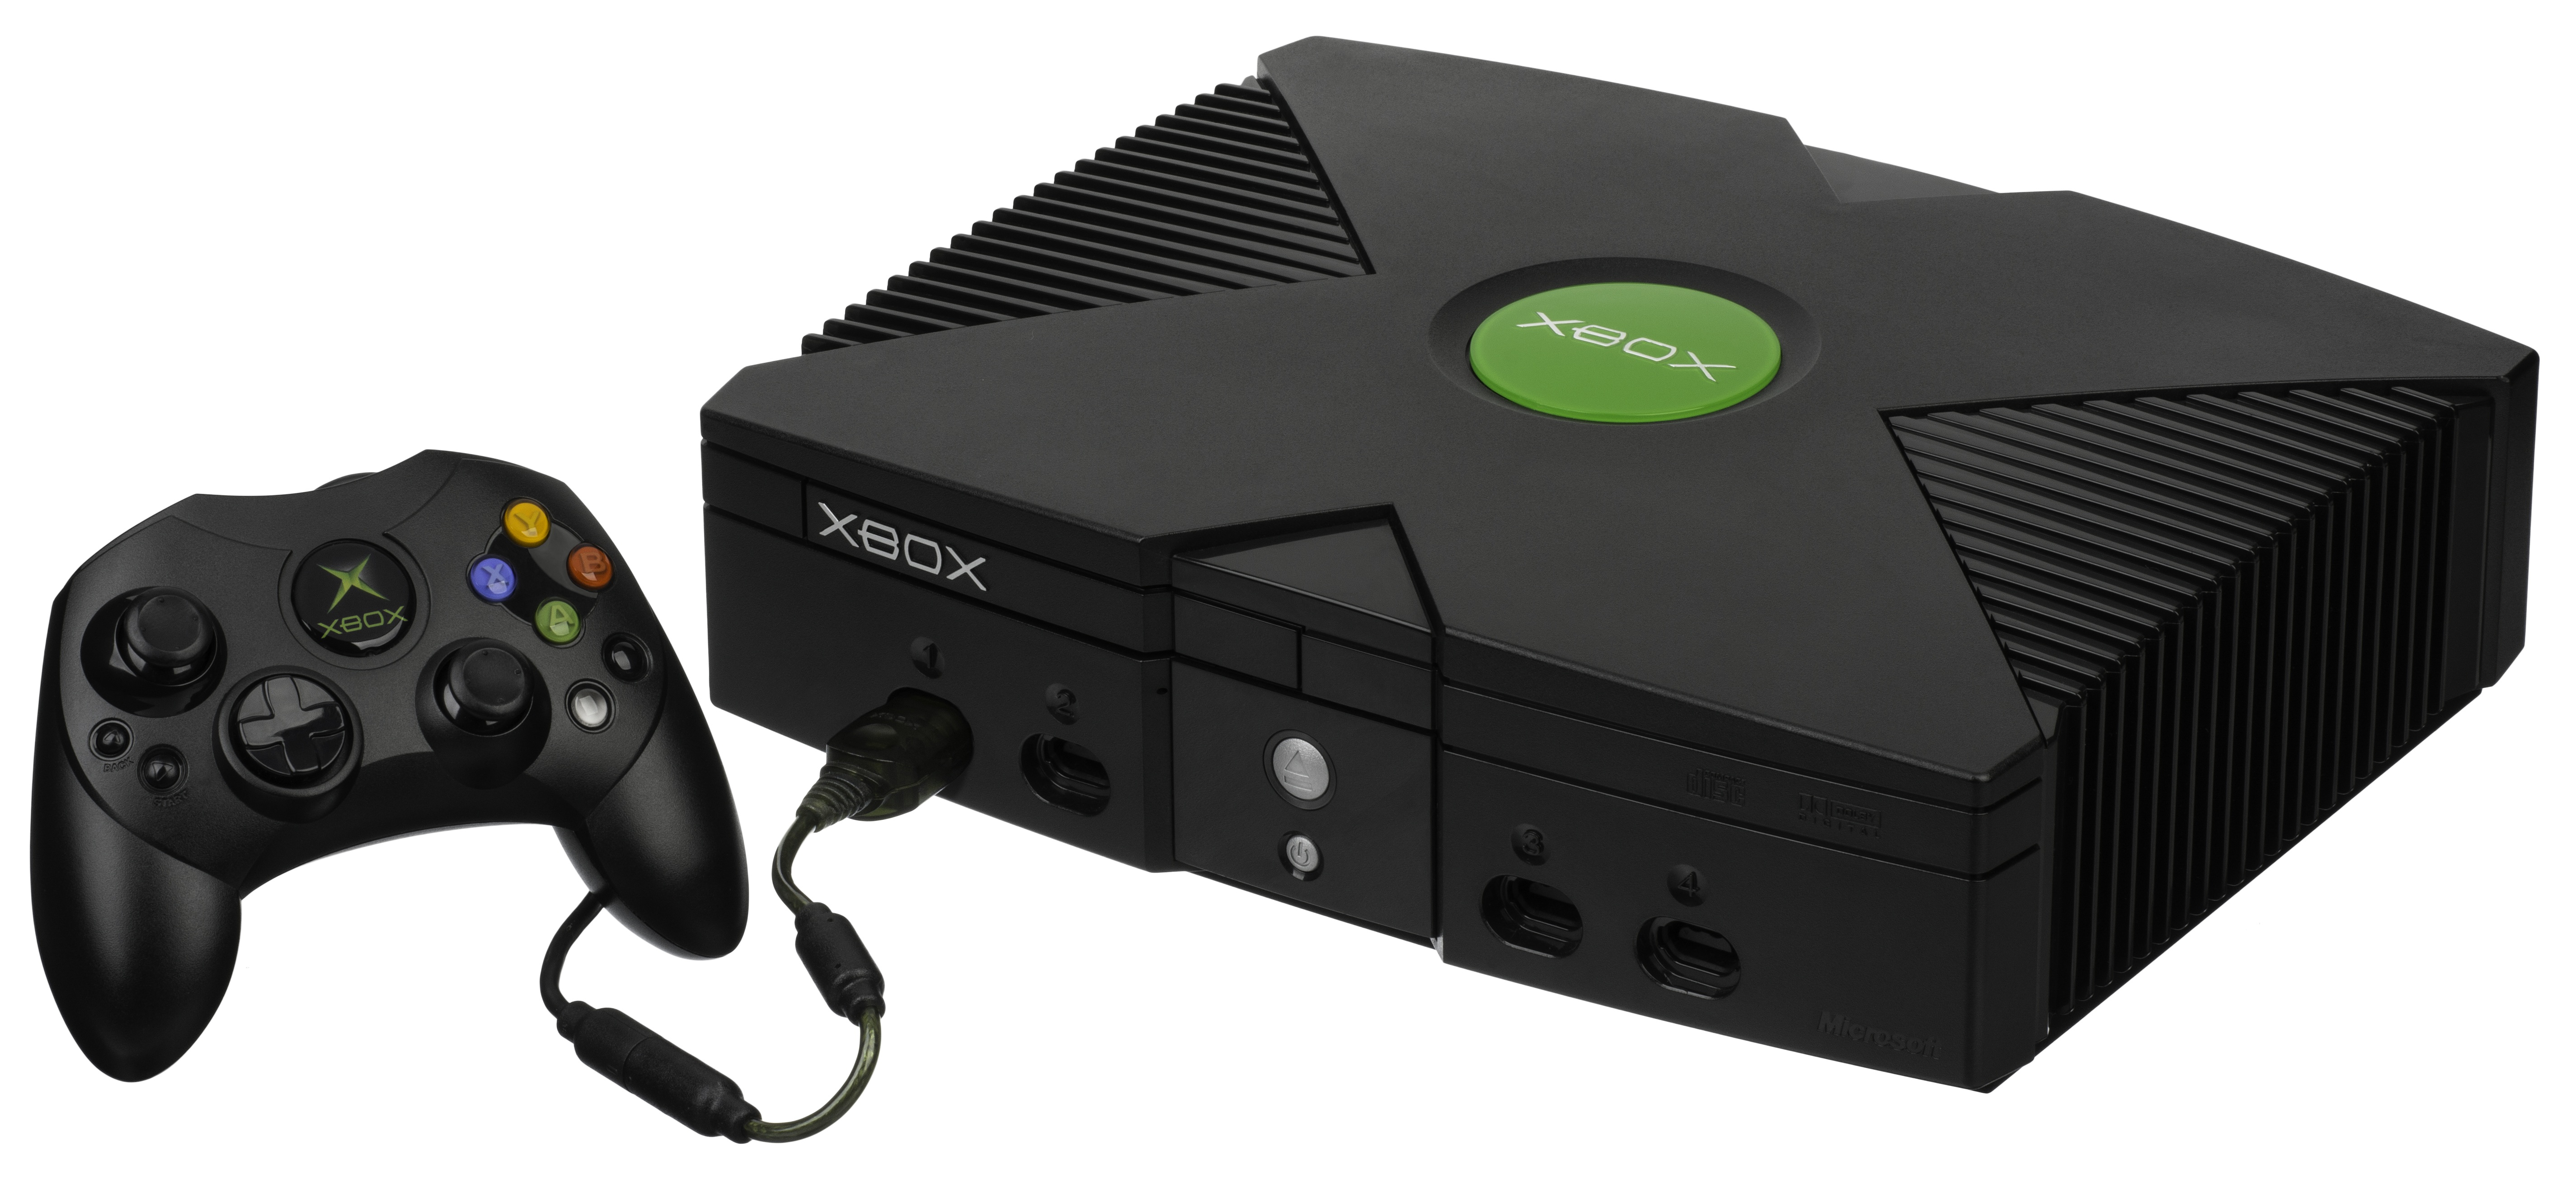
technology, game, controller, video game, play, equipment, gadget, fun, electronics, ethernet, multimedia, enjoy, microsoft, accessory, xbox, x box, hard disk, game console, shifters, game controller, xbox 360, 6th generation console, xbox live, electronic device, xbox accessory, all xbox accessory